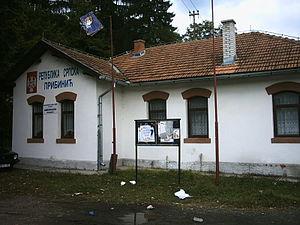
Pribinić est un village de Bosnie-Herzégovine. Il est situé dans la municipalité de Teslić et dans la République serbe de Bosnie. Selon les premiers résultats du recensement bosnien de 2013, il compte 1 441 habitants.